German question

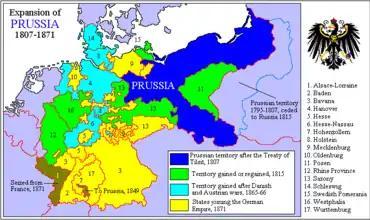
Prussia's expansion into the German Empire from 1807 (dark blue): green territories added according to the 1815 Congress of Vienna, light blue territories after the Austro-Prussian War of 1866. Yellow territories joined the German Empire in 1871 after the Franco-Prussian War.

In 1848, German liberals and nationalists united in revolution, forming the Frankfurt Parliament. The Greater German movement within this National Assembly demanded the unification of all German-populated lands into one nation. In general or to an extent, the left favored a republican , whereas the liberal center favored the with a constitutional monarchy.